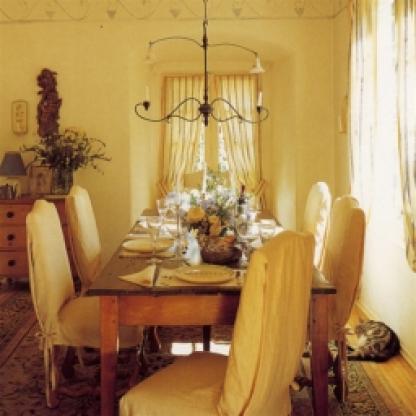
Scene: Indoor